Criminal law in the Marshall Court

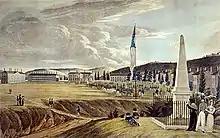
The Supreme Court's first assimilative crimes case involved a burglary at West Point "(depicted circa 1828)".

Under the Judiciary Act of 1789, the United States circuit courts were composed of a stationary United States district court judge and any two Supreme Court justices riding circuit. If one judge or justice disagreed with the other two, the majority prevailed. If only one Supreme Court justice could attend (as was authorized by the Judiciary Act of 1793), and a division arose between the district judge and the Supreme Court justice, the practice was to hold the case over until the next term. If a one-to-one division persisted with a different circuit riding justice, the opinion of the previous circuit rider broke the tie. Following a brief intermezzo with the soon-repealed Midnight Judges Act of 1801 (which briefly abolished circuit riding), under the Judiciary Act of 1802, the circuit courts were composed of a stationary district judge and one Supreme Court justice assigned to the circuit. But, a single judge (either the district judge or the circuit rider) could preside alone. In cases where both judges sat, though, one-to-one divisions were less likely to be resolved by continuing the case until the next term because the circuit riding justice would be the same (barring a change in membership on the Court).